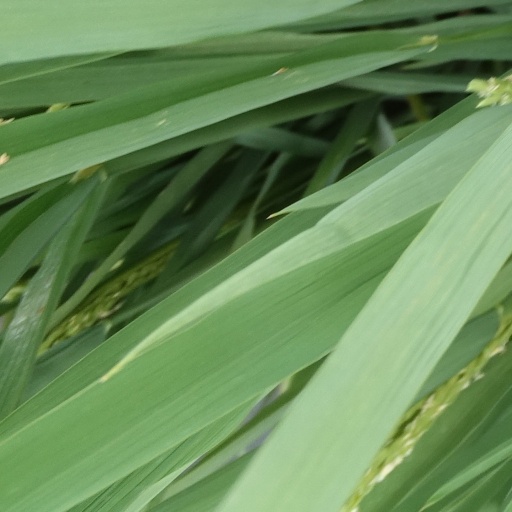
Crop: rice